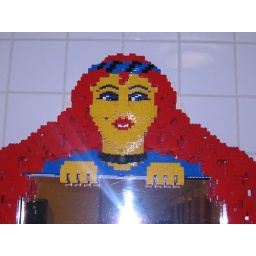
A frame around the bathroom mirror made entirely of legos.